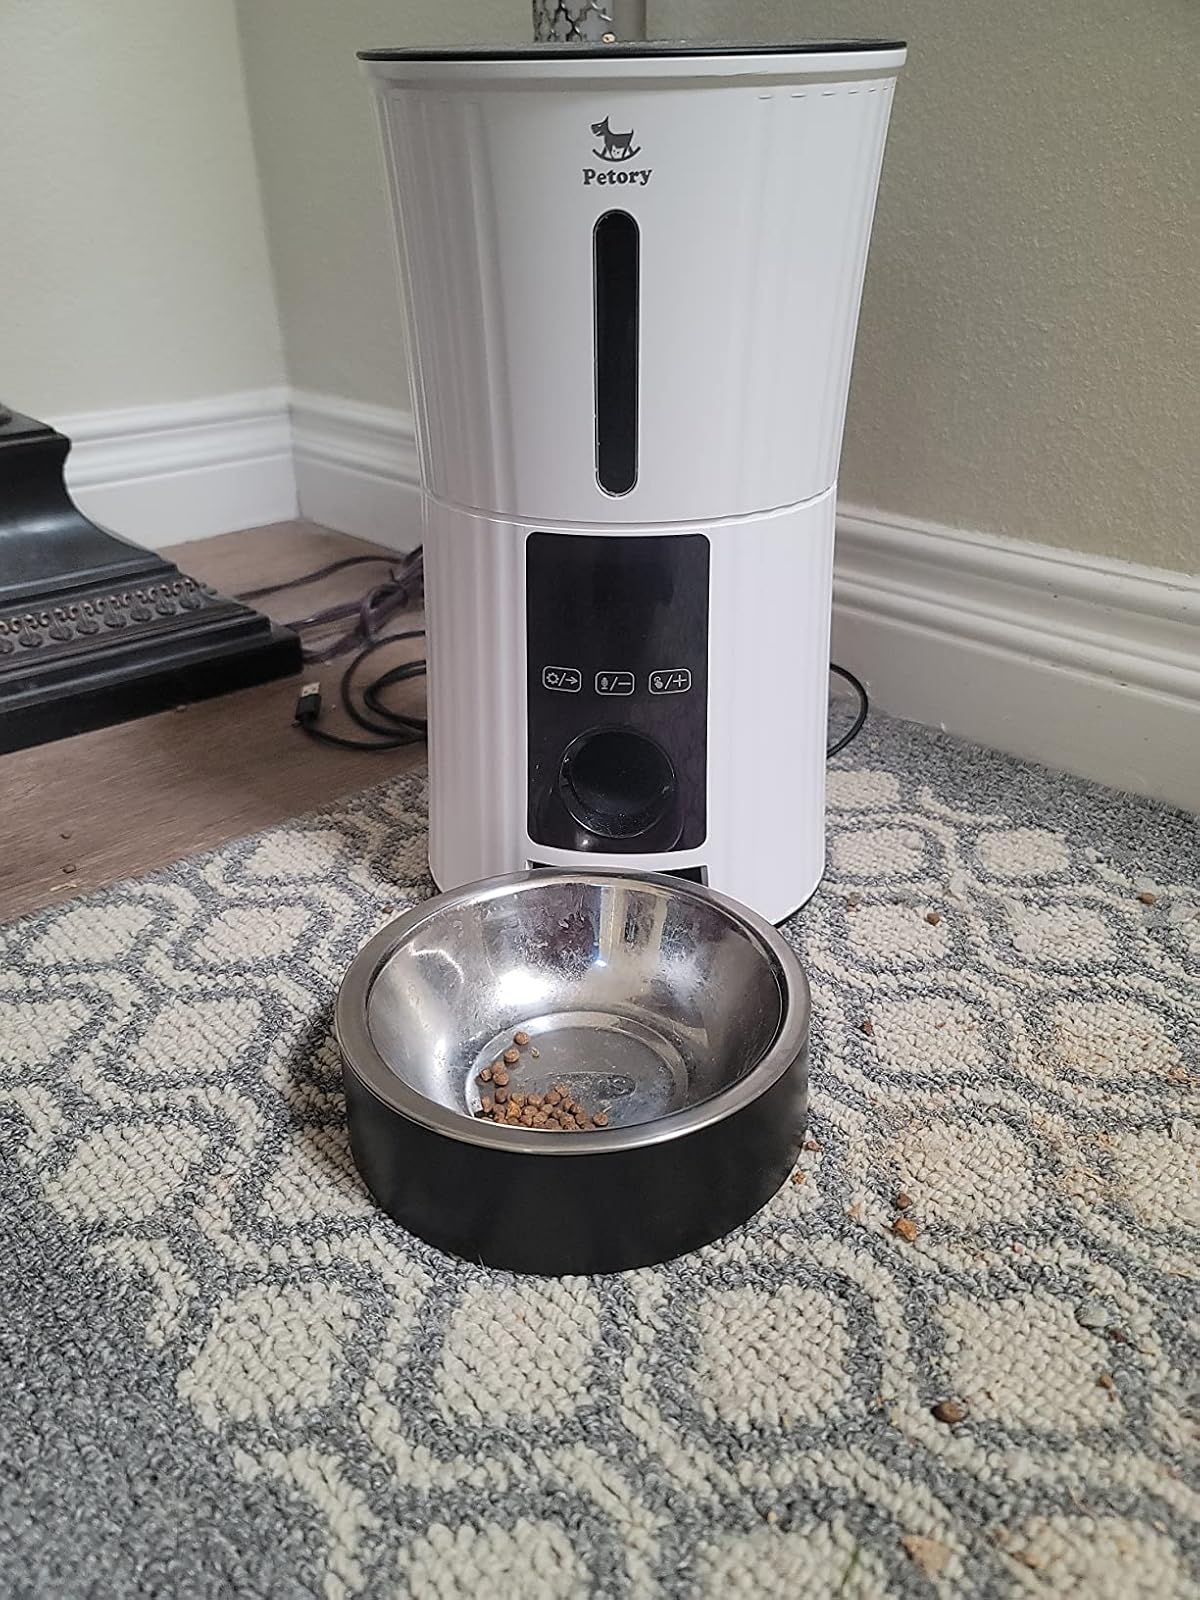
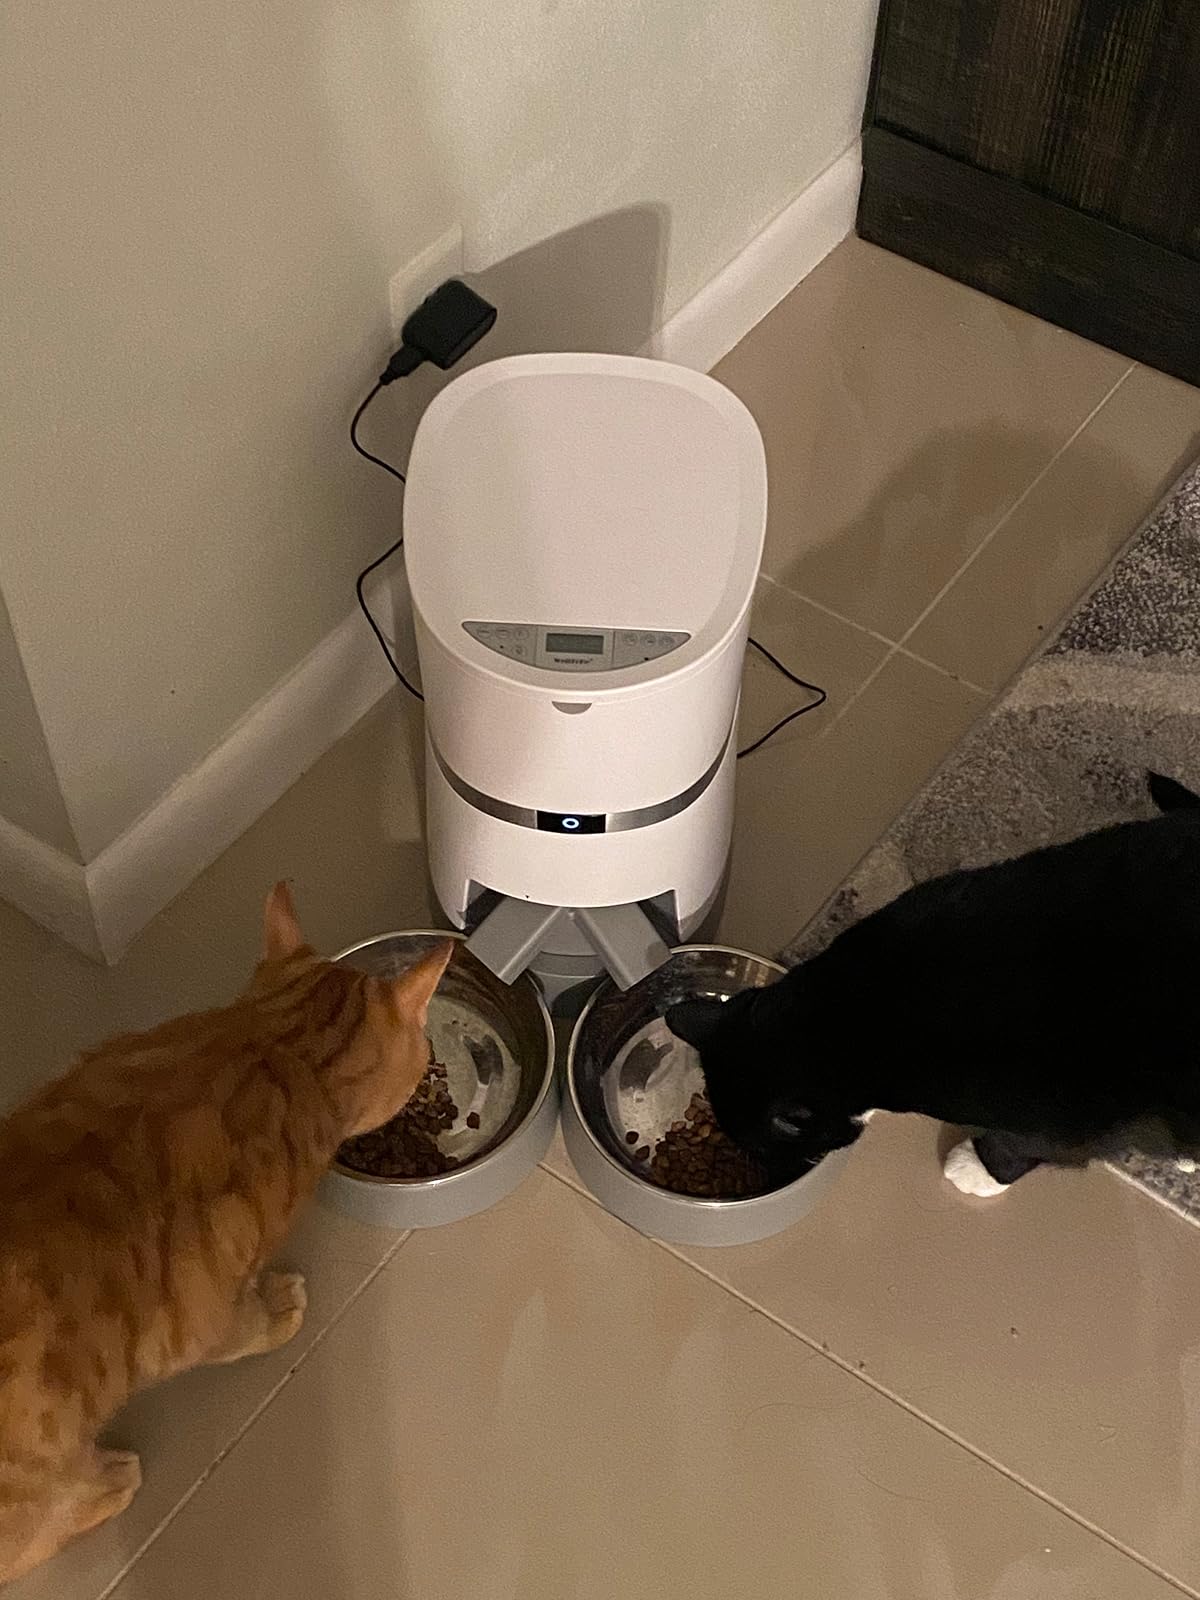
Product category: items_feeder
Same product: no